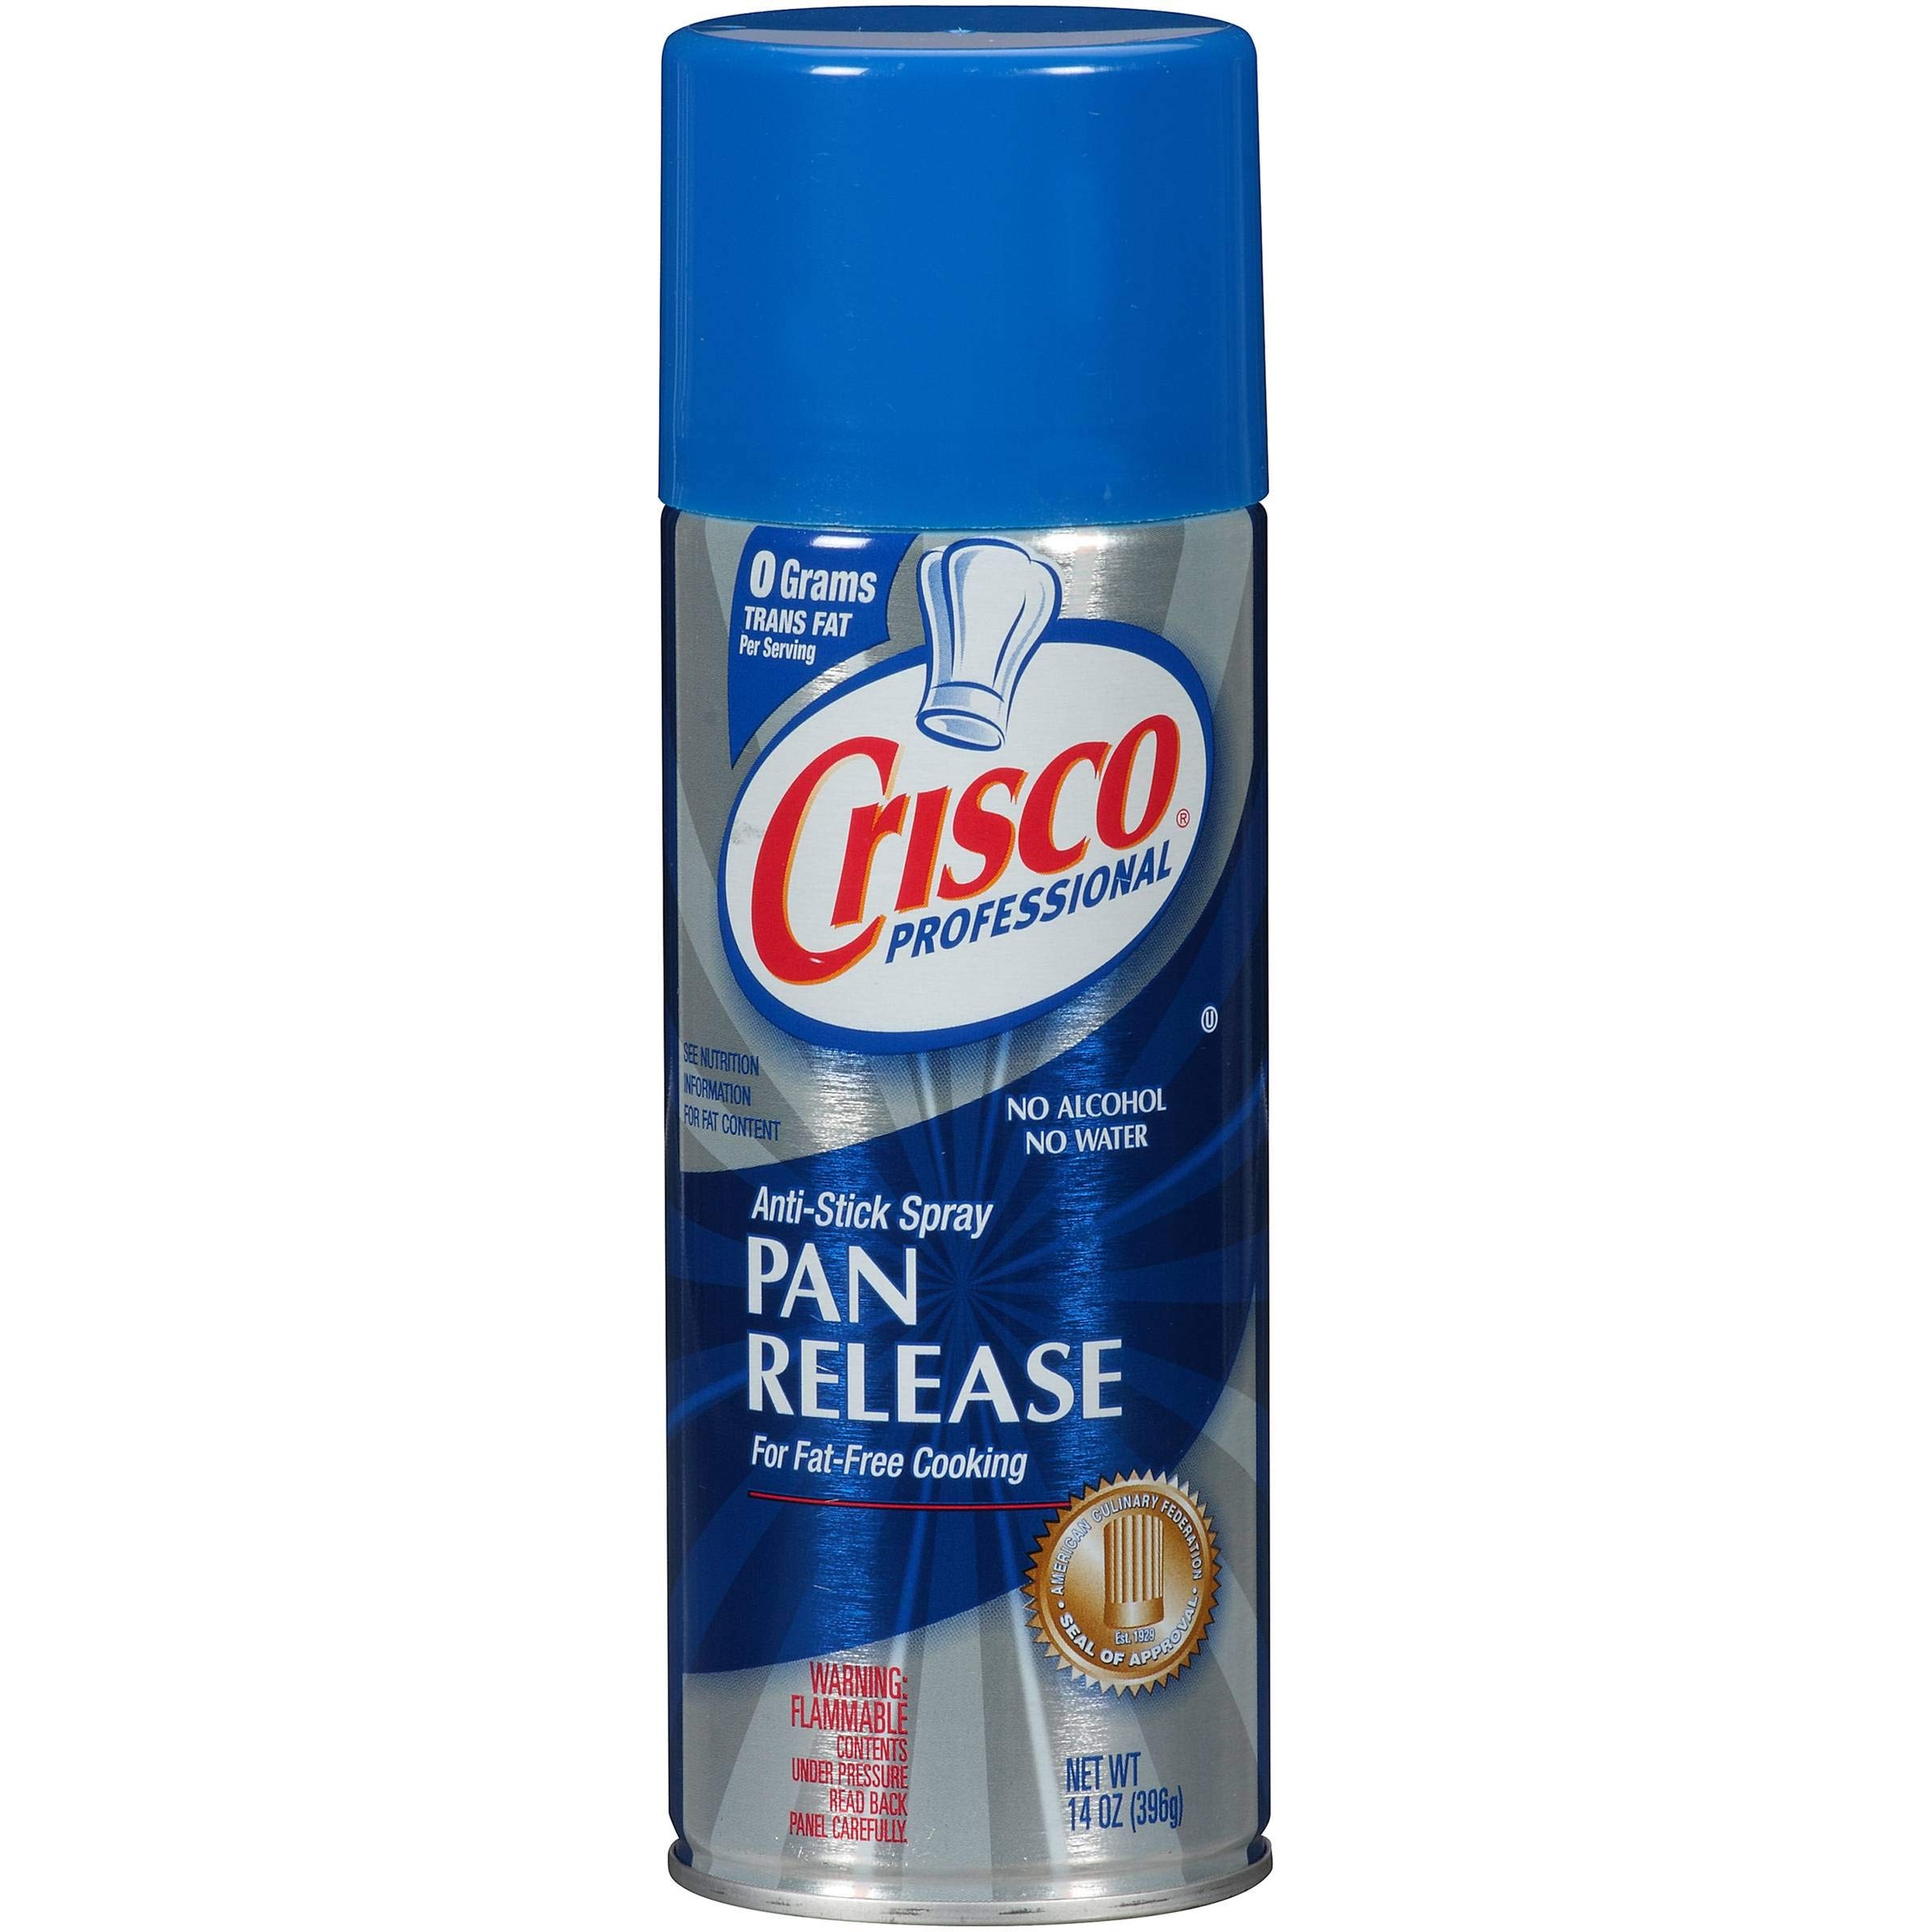
Item Name: Crisco Pan Release Spray, 14 Ounce (Pack of 6)
Bullet Point: Pack of six, 14 ounce (Total of 84 ounce)
Value: 84.0
Unit: Ounce

Price: 24.26